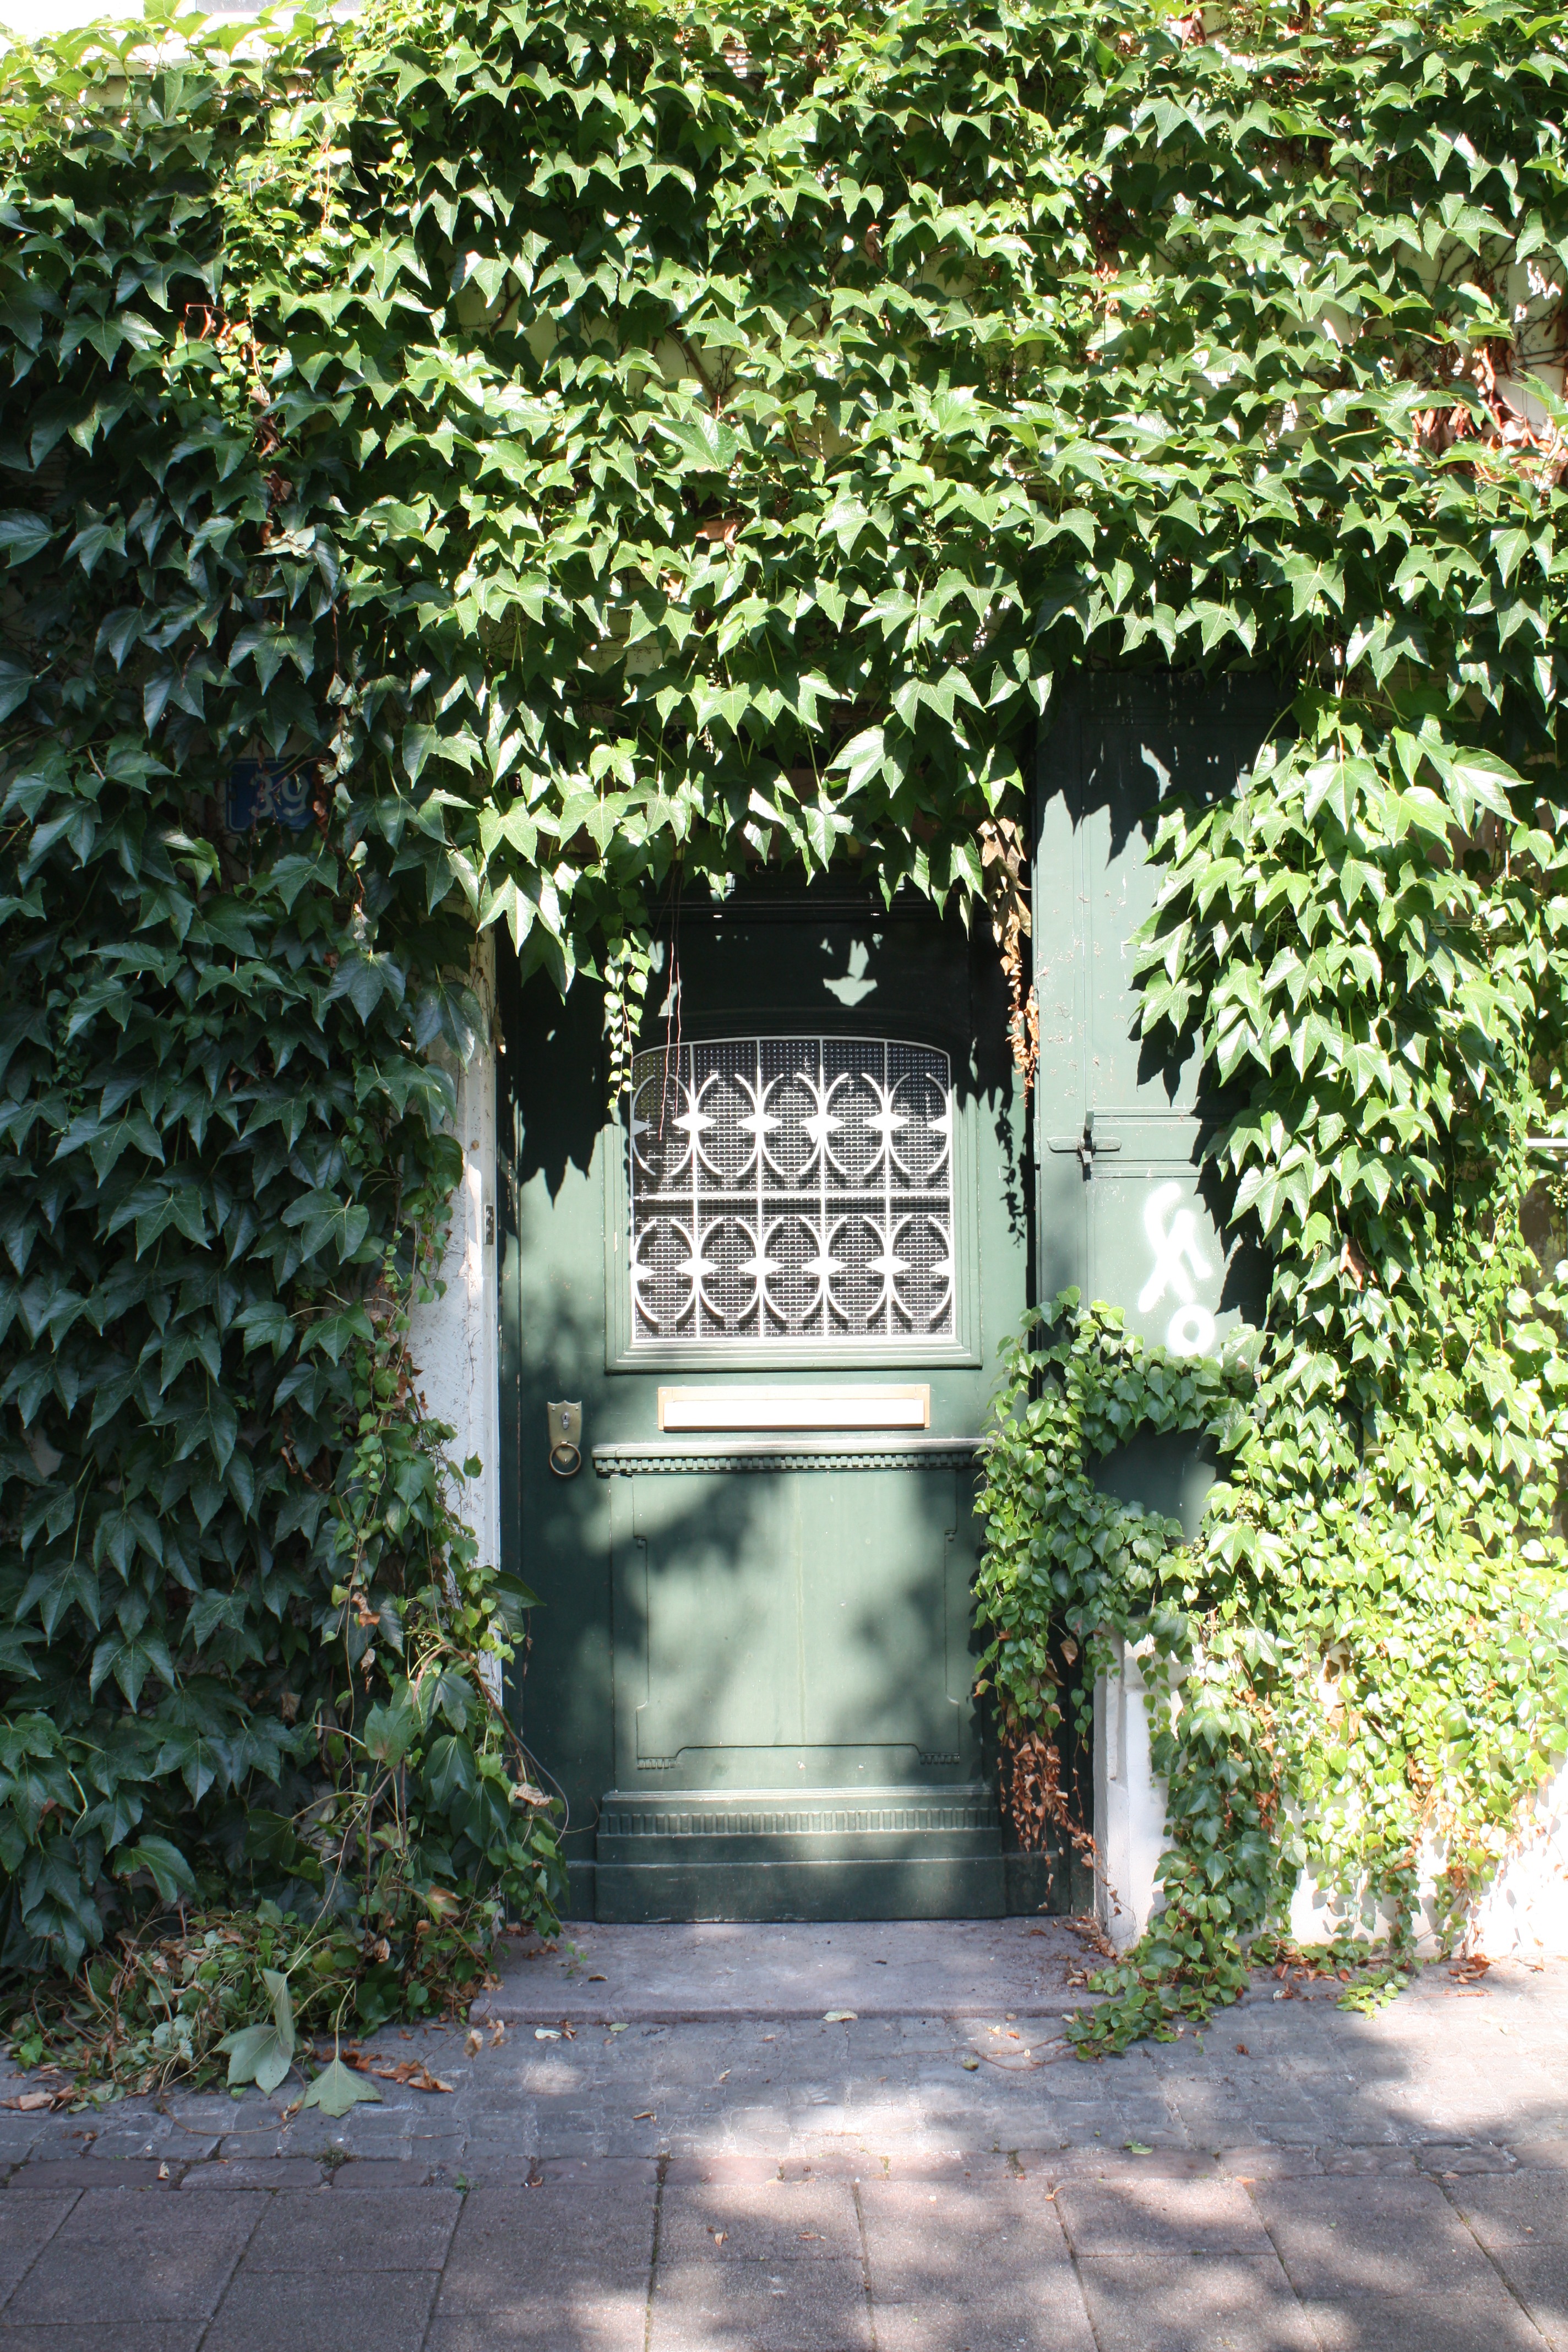
tree, outline, plant, flower, green, frame, shadow, botany, garden, door, front door, memorial, shrub, input